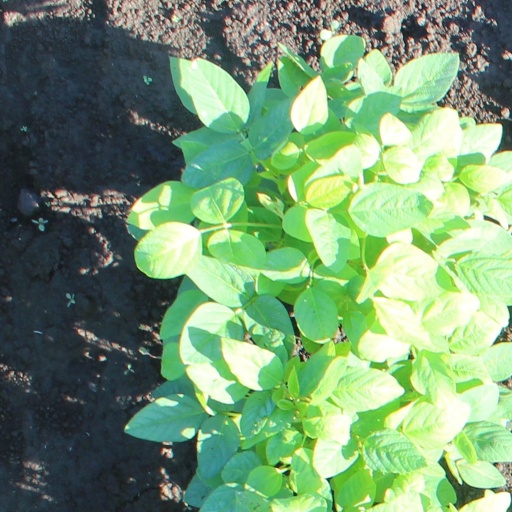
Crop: soybean